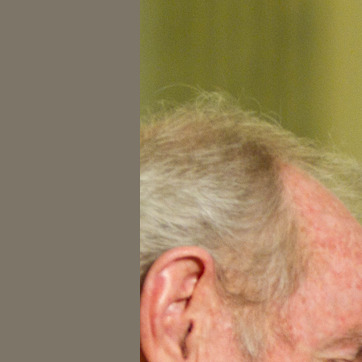
Material: hair